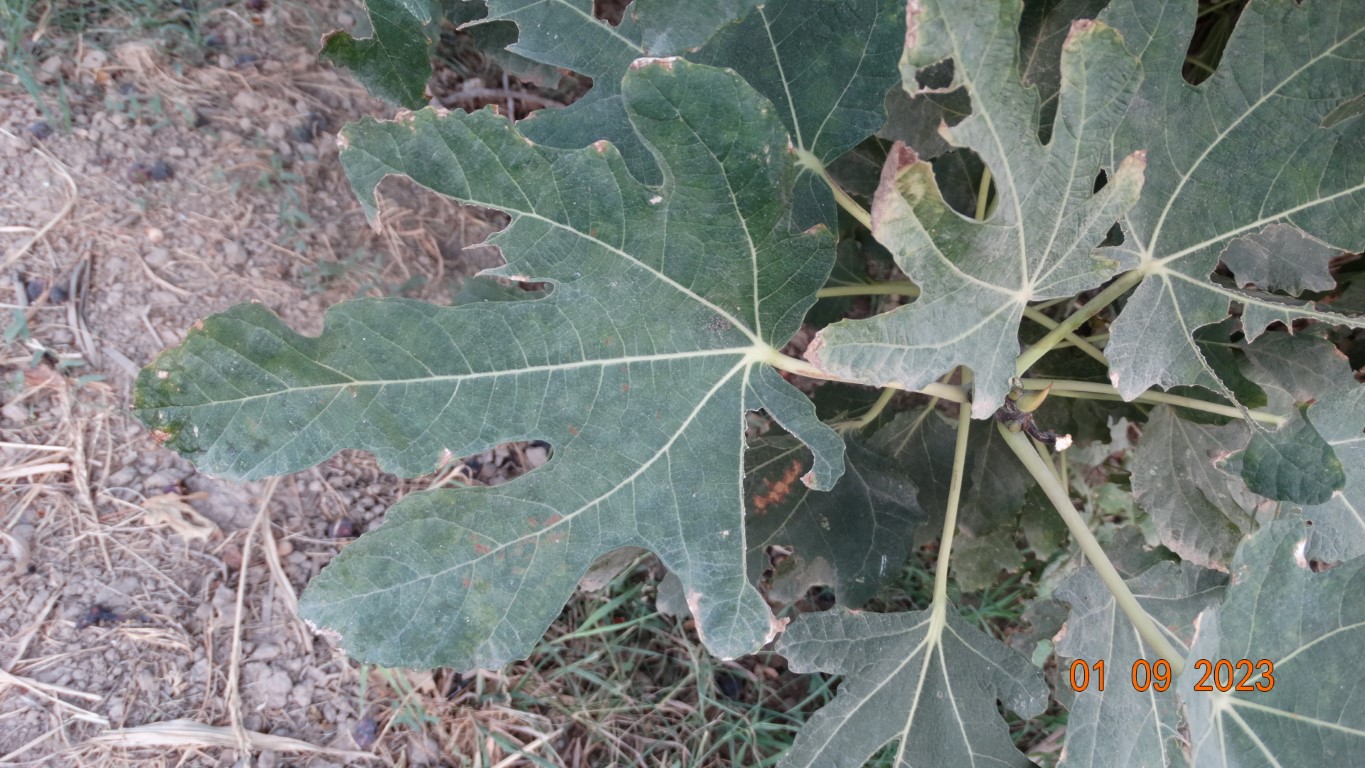
Label: infected